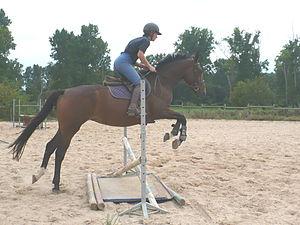
Le saut d’obstacles, ou concours de saut d'obstacles est un sport équestre qui se déroule dans un terrain délimité, sur lequel ont été construits ou posés des obstacles. Les barres qui les composent sont mobiles, et tombent lorsqu'elles sont touchées. Pour le cheval et le cavalier, la règle du jeu est de réussir à franchir ces obstacles dans un ordre précis sans les renverser, les refuser ou les dérober. Il existe plusieurs types de saut, tels que le vertical, la croix, la haie, la rivière, le spa, l'oxer, l'obstacle de volée, l'obstacle de terre, les obstacles combinés: le double, le triple, etc.